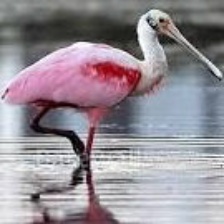
Species: ROSEATE SPOONBILL
Scientific name: PLATALEA AJAJA
ImageNet parent category: spoonbill